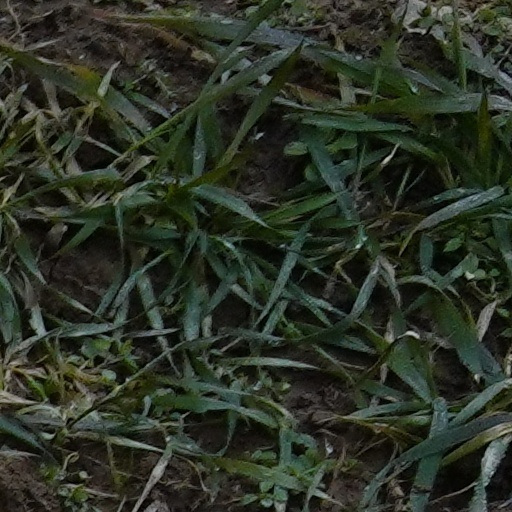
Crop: wheat